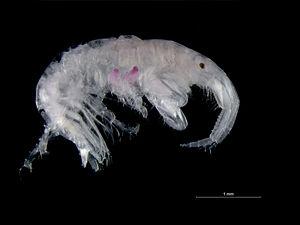
Les amphipodes sont de petits crustacés d'une taille de l’ordre du centimètre. Très abondants dans le milieu marin notamment dans la zone de balancement des marées, ils colonisent également les eaux saumâtres, les eaux douces et même le milieu terrestre.
Les Ischyroceridae sont une famille d'amphipodes.